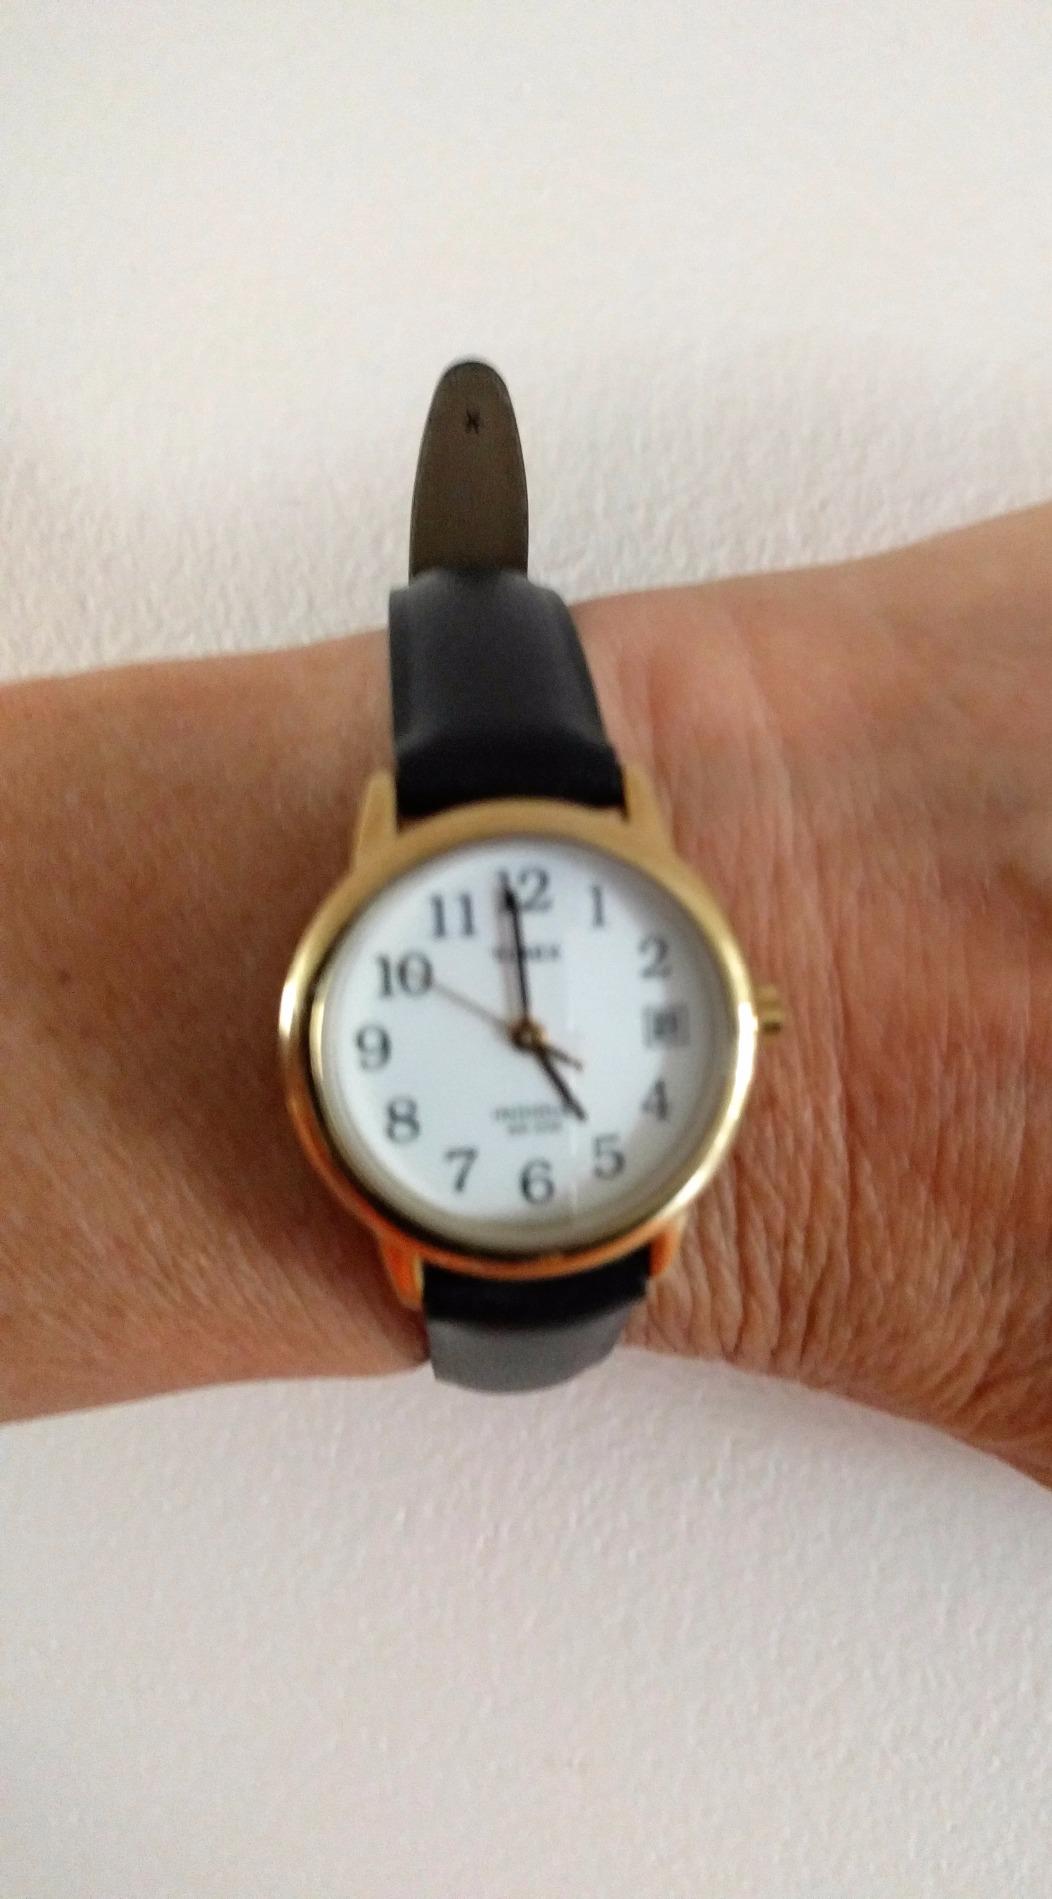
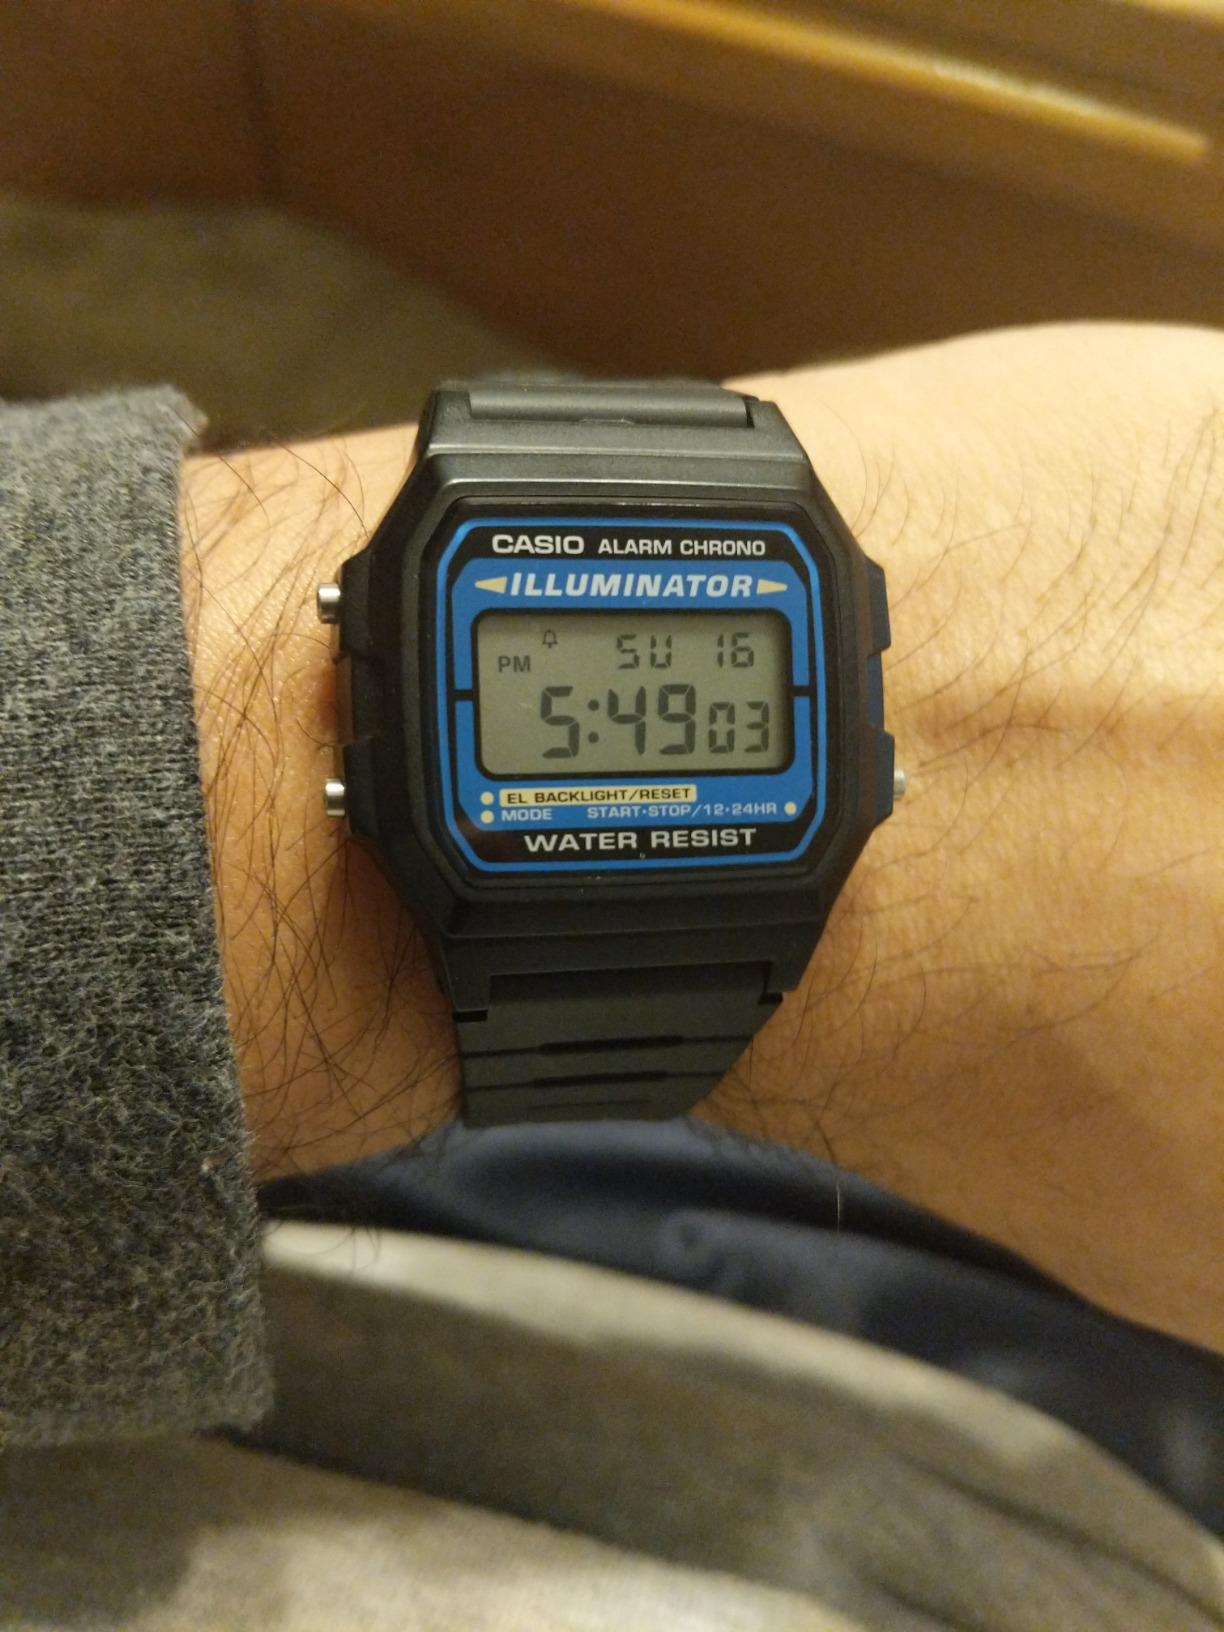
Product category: accessories_watch
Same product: no